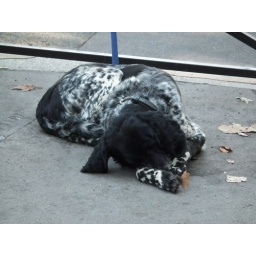
A dog on the street in Paris, biding his time until the market closes.